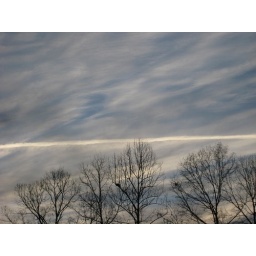
The sky from my grandparent's house in Knoxville.